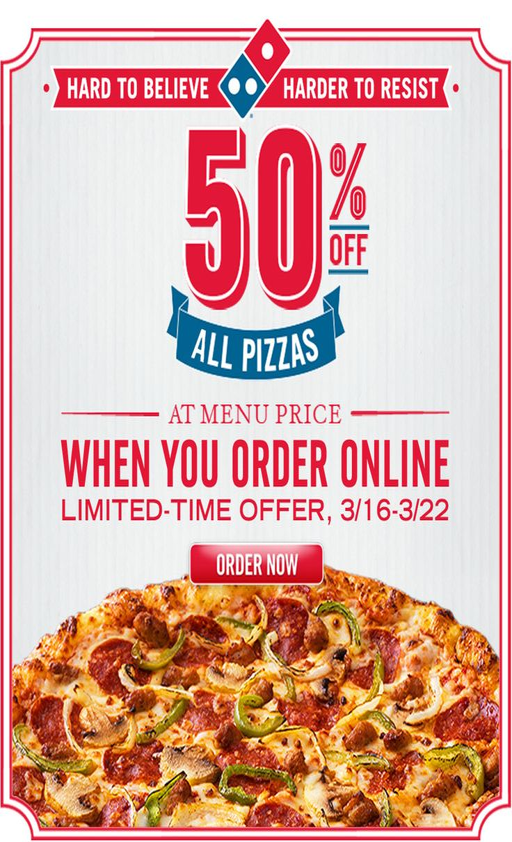
business : compete for the top spot !